Renée Oro

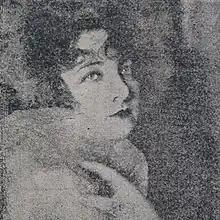
Portrait of Renée Oro published in the Argentine newspaper "Última Hora" on 28 August 1922.

Most of Renée Oro's biographical data is unknown. In a 2022 research by Lucio Mafud, it was found that she was born in 1900 and was of Argentine nationality, as indicated by the record of a ship that she took from Buenos Aires to Montevideo in 1938. In the 1930s, Oro married documentary film producer Roberto R. Arata and, according to some sources, she had previously worked at his production company as a typist. This company was called Arata y Pardo and was founded in 1919 by brothers Roberto and Antonio Arata along with Felipe Pardo. It mainly focused on making films for private companies and government agencies, although it also made some documentaries on aviation.